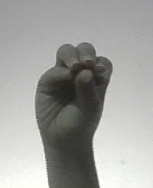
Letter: ha